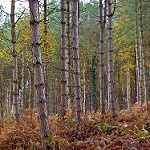
Scene: Outdoor